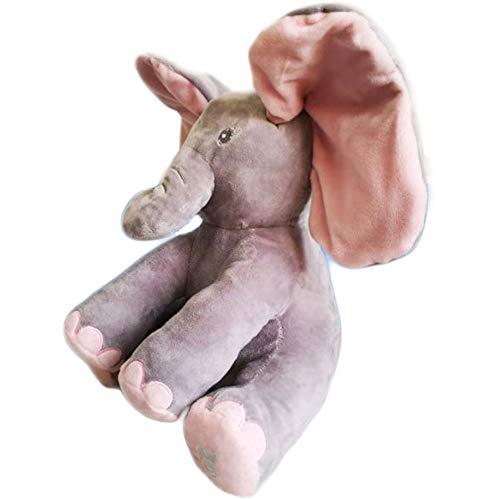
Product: Dimple Kaia Elephant Animated Plush Singing Elephant with Peek-a-boo Interactive Feature
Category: Toys & Games | Stuffed Animals & Plush Toys | Plush Interactive Toys
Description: INTERACTIVE PLAY MODES—Kaia the stuffed elephant has two exciting play modes that entertain and interact with you child for hours of fun.
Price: $20.52
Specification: ProductDimensions:7x11x6inches|ItemWeight:13.6ounces|ShippingWeight:13.6ounces(Viewshippingratesandpolicies)|ASIN:B0783YZC46|Itemmodelnumber:DC12696|Manufacturerrecommendedage:0-7years